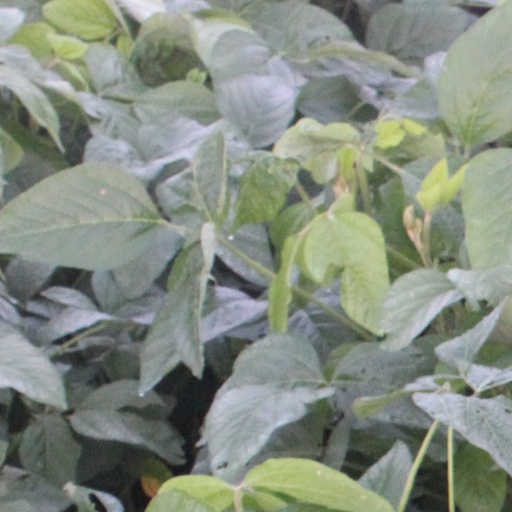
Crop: soybean